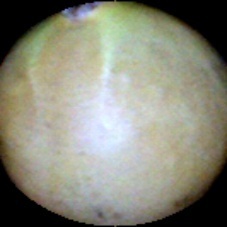
Label: Immature